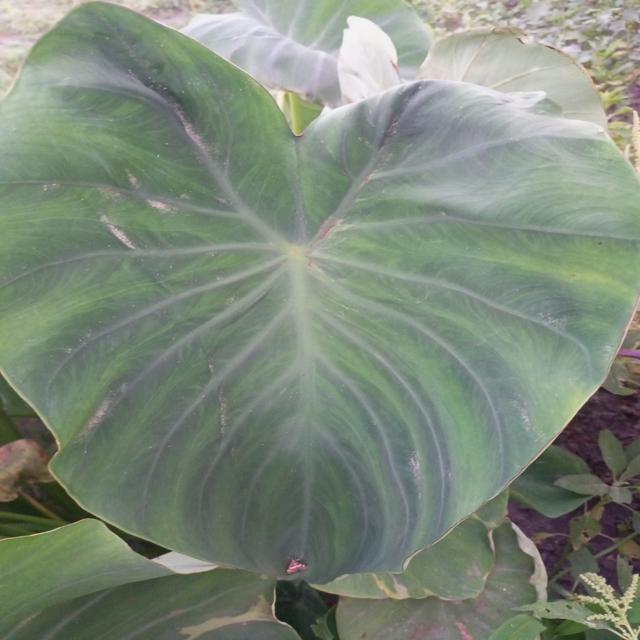
Label: Early_Blight